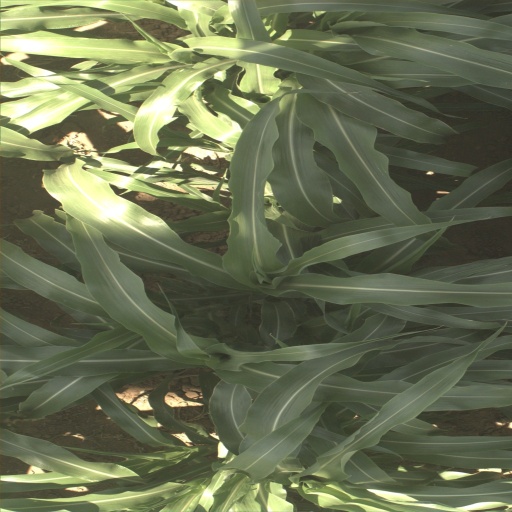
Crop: sorghum